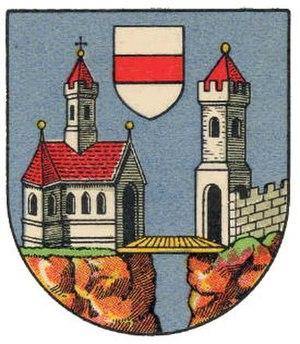
Raabs sur la Thaya est une petite ville du nord de l'Autriche dans le Waldviertel près de la frontière avec la République Tchèque. Au 1ᵉʳ janvier 2010, elle comptait 2 833 habitants ; elle fait partie du Land de Basse-Autriche. C'est à cet endroit que la Thaya se forme par la réunion de deux rivières, la Thaya allemande et la Thaya morave. À cause de sa position isolée loin des grandes villes, Raabs se dépeuple lentement.